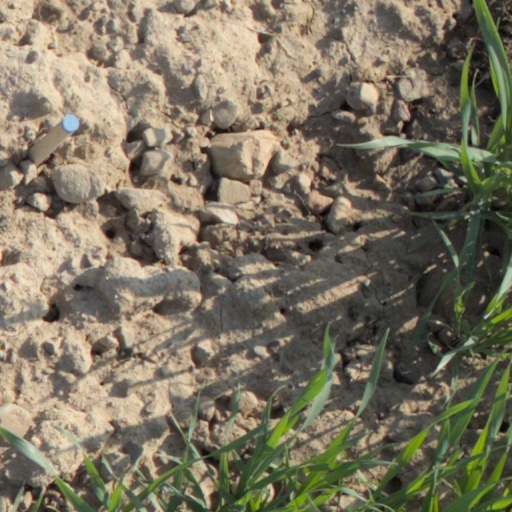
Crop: wheat